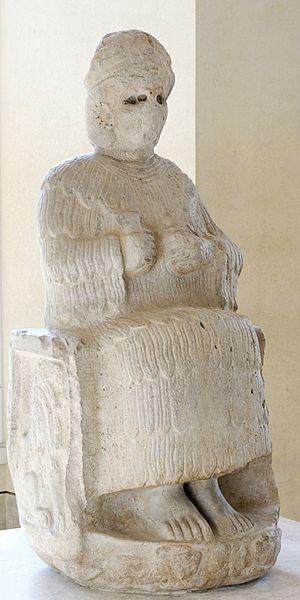
Statue de Narundi portant le kaunakès, inscription élamite linéaire et inscription akkadienne. Calcaire, règne de Puzur-Inshushinak, vers 2100 av. J.-C. Provenance
L'art élamite a été élaboré dans le royaume d'Élam, entre le IVᵉ et le Iᵉʳ millénaire av. J.-C.
La religion de l'Élam est particulièrement difficile à étudier, surtout en comparaison avec celles d'autres régions du Proche-Orient ancien, et laisse peu de certitudes, en raison de l'opacité des sources la concernant.
Suse est une ancienne cité de l'Iran située dans le sud-ouest de ce pays, dans une plaine à environ 140 km à l'est du fleuve Tigre. Habitée dès la fin du Vᵉ millénaire av. J.‑C., elle fut durant la haute Antiquité une des principales villes de la civilisation élamite, puis aux Vᵉ – IVᵉ siècle av. J.-C. la capitale de l'Empire perse achéménide, et resta peuplée jusqu'au XVᵉ siècle de notre ère au moins. La ville iranienne de Shush qui se trouve à proximité, en a pris la suite depuis le milieu du XXᵉ siècle.
L'Élam est un ancien pays occupant la partie sud-ouest du plateau Iranien, autour des actuelles provinces du Khouzistan et du Fars, qui correspondent à ses deux principales régions, celle de Suse et celle d'Anshan/Anzan. Le pays élamite, attesté par des textes allant de la fin du IVᵉ millénaire av. J.‑C. au Iᵉʳ millénaire apr. J.-C., recouvrit des réalités géographiques et politiques différentes pendant sa longue histoire. Il fut parfois divisé en plusieurs entités politiques, surtout jusqu'au IIIᵉ millénaire av. J.‑C., mais aussi plusieurs fois par la suite, et il connut par contre des phases d'unification, sous l'impulsion de puissantes dynasties, surtout au IIᵉ millénaire av. J.‑C. À partir du Iᵉʳ millénaire av. J.‑C., l'Élam se réduit à sa partie occidentale, autour de la Susiane, la partie orientale étant occupée par les Perses, qui lui donnèrent le nom qu'elle a gardé depuis. Le pays élamite perdit son autonomie politique après son combat contre l'Assyrie et sa conquête par les Perses, même s'il semble avoir revécu plusieurs siècles plus tard, à travers le royaume d'Élymaïde.
Puzur-Inshushinak, ou Kutik-Inshushinak est un souverain du royaume d'Élam ayant régné à la fin du XXIIIᵉ siècle av. J.-C., ou dans le courant du XXIIᵉ siècle av. J.-C.